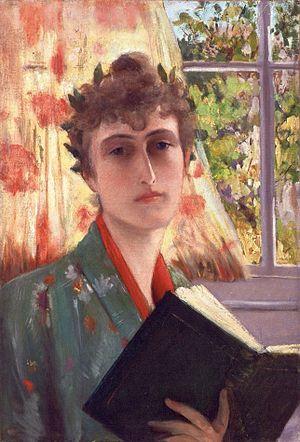
La fondation Singer-Polignac, créée en 1928 à Paris grâce à une dotation de Winnaretta Singer, est un établissement public administratif, sous la tutelle du ministère de l'Intérieur français, qui se consacre au mécénat en faveur des arts, des lettres et des sciences. La fondation ne reçoit aucune aide de l'État et ses activités sont financées par ses propres fonds. Son actuel président est Yves Pouliquen, de l'Académie française.